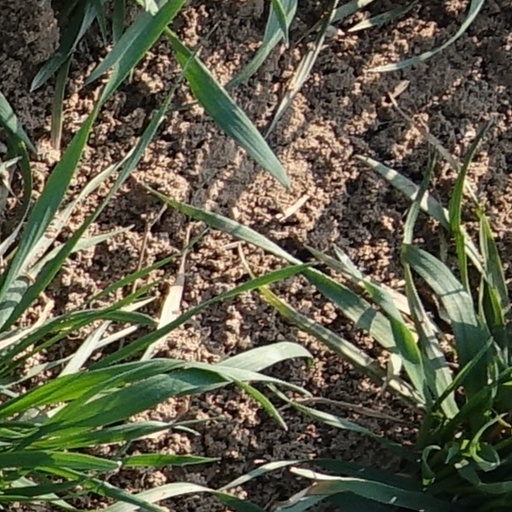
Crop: wheat